Lear Corporation

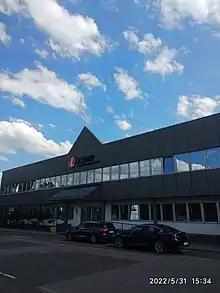

Lear Corporation was launched as American Metal Products in 1917 in Detroit, Michigan. At the time of its founding it was engaged in the manufacture of tubular, welded and stamped assemblies for the aircraft and automobile industries.